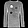
Label: Shirt